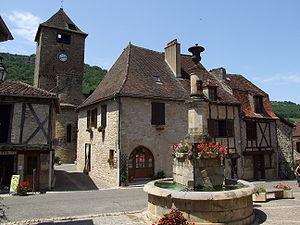
Autoire, Lot, FRANCE
Autoire est une commune française, située dans le département du Lot en région Occitanie.
Cet article recense les localités qui adhèrent à l'association Les Plus Beaux Villages de France.